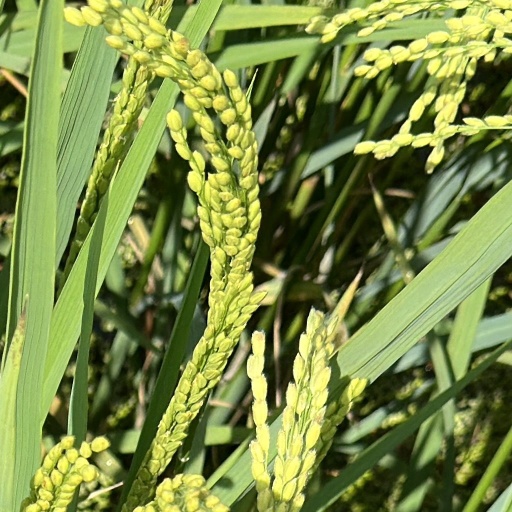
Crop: rice